Erzurum

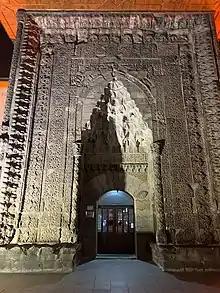
Yakutiye Medresesi in the city center

The surroundings of Erzurum at the Urartian period presumably belonged to Diauehi.